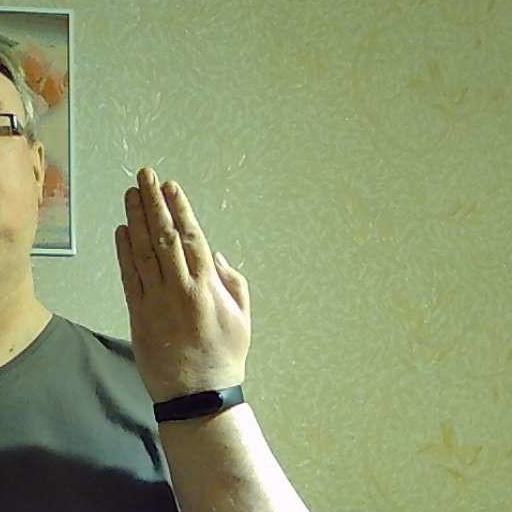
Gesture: stop_inverted